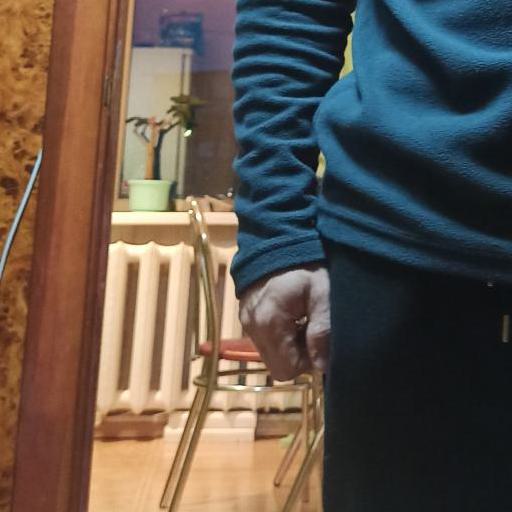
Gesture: no_gesture